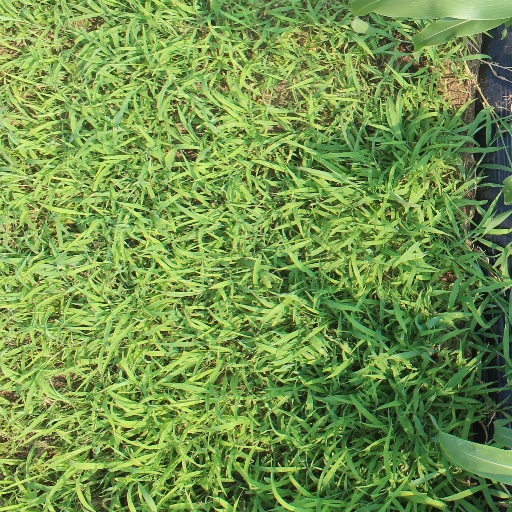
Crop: sorghum